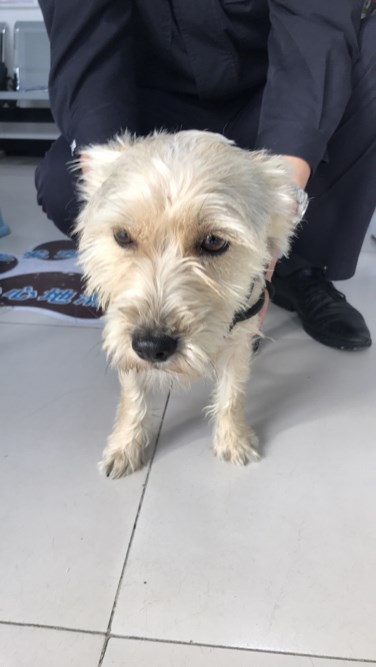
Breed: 2342-n000102-miniature_schnauzer